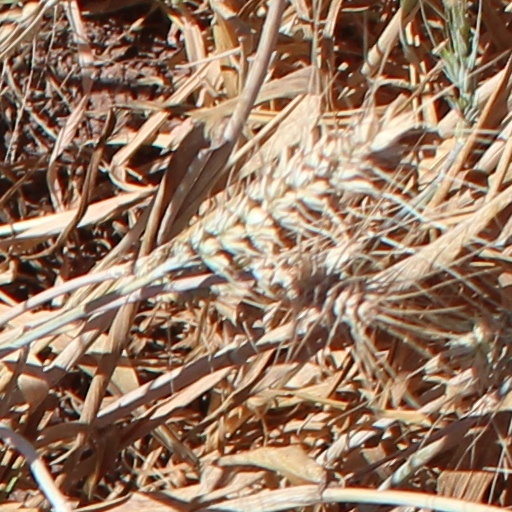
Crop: wheat